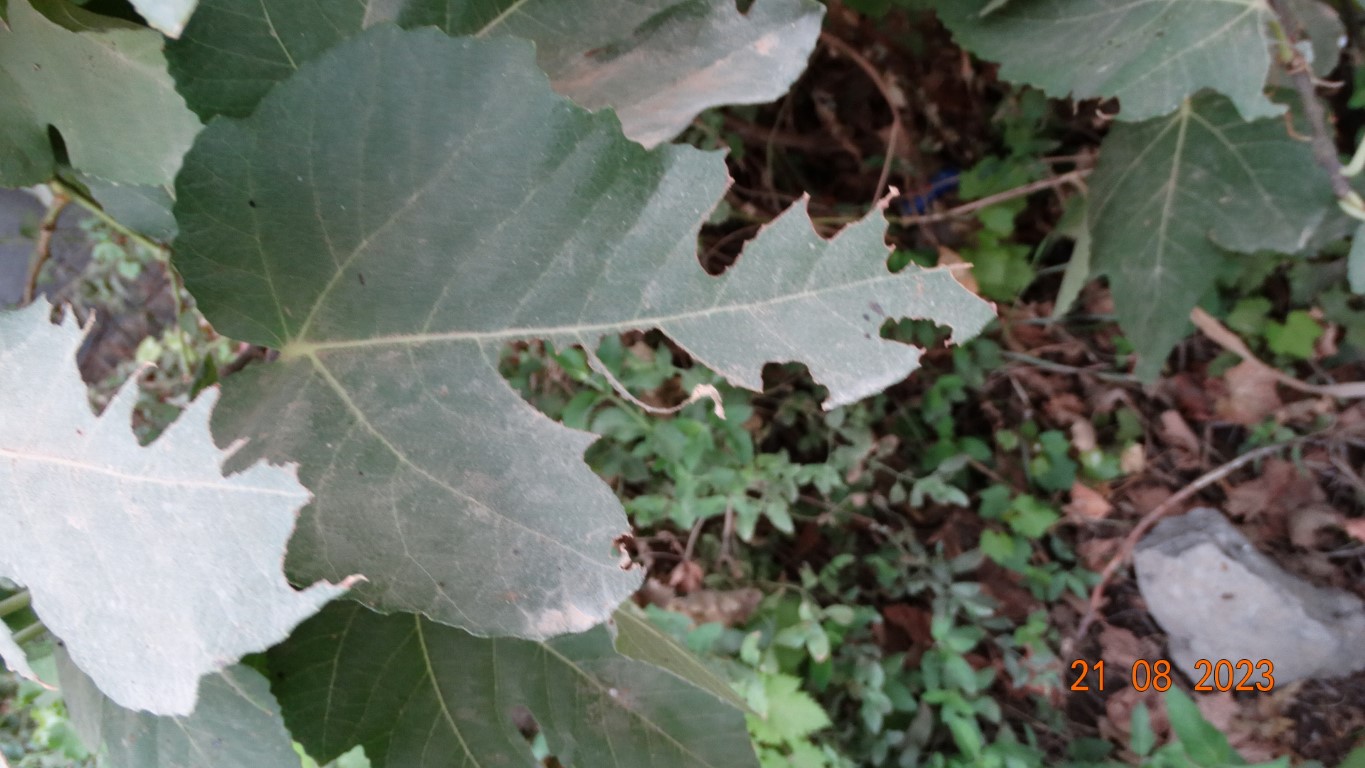
Label: infected